Sophie Magdalene of Brandenburg-Kulmbach

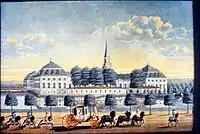
Hirschholm Palace was Sophie Magdalene's favorite summer retreat.

The marriage between the king and queen was harmonious and her husband loved and trusted her, but the royal couple was not popular. Queen Sophie Magdalene was described as haughty, arrogant and proud, and she was accused of isolating the royal family within the court, which was dominated by the royal couple's strong religious feelings and the German favorites and relatives of the queen.